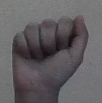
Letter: saad